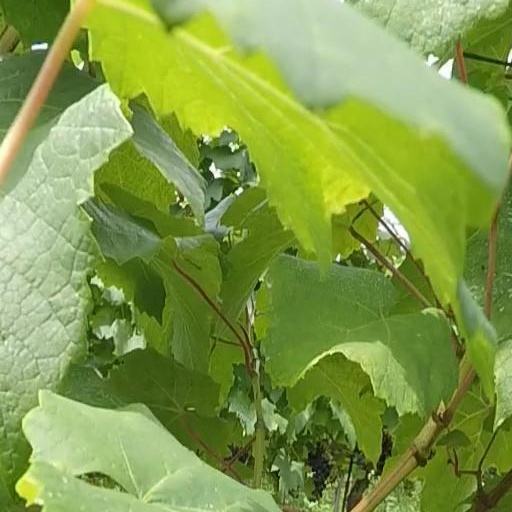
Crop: grape